Rector Road Bridge

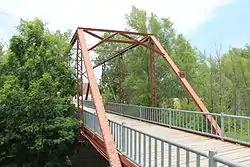
Rector Road Bridge in 2012

Rector Road Bridge is a historic truss bridge in Denton, Texas. It was added to the National Register of Historic Places in 2004.